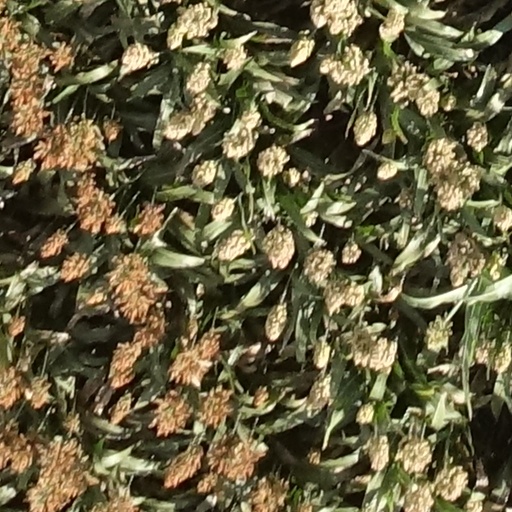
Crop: sorghum